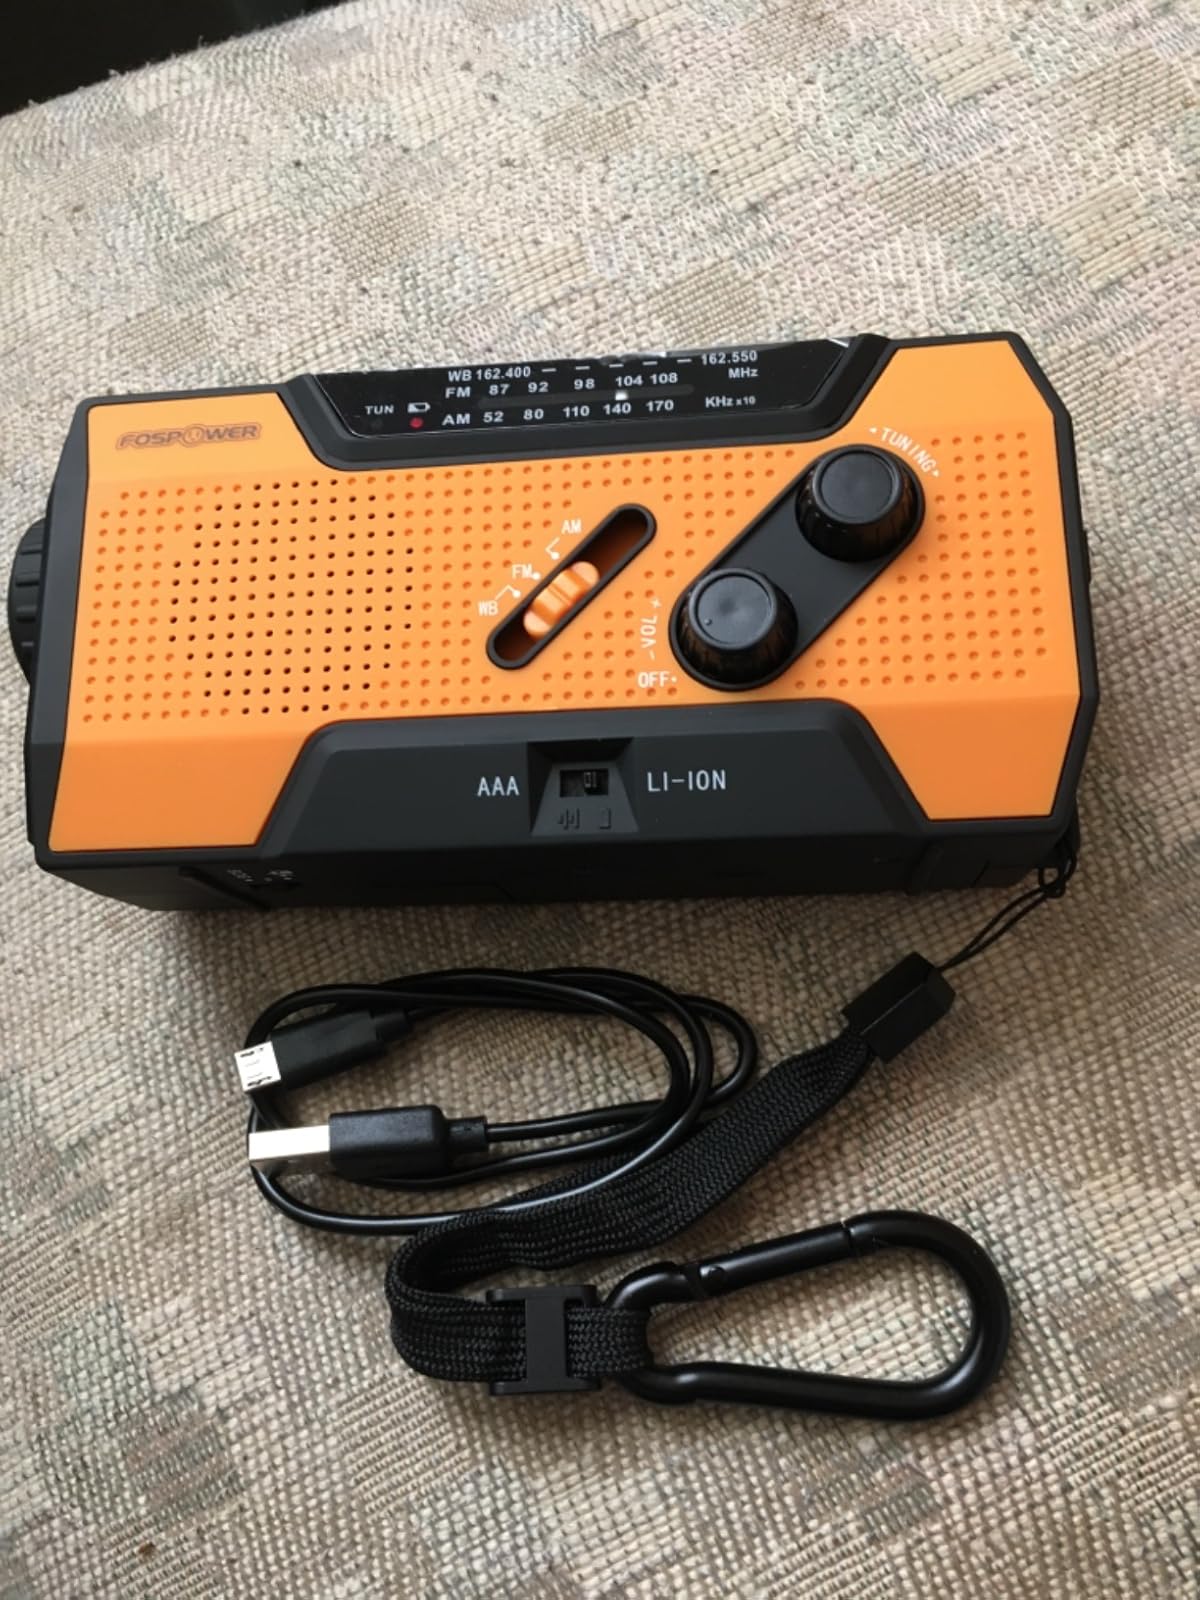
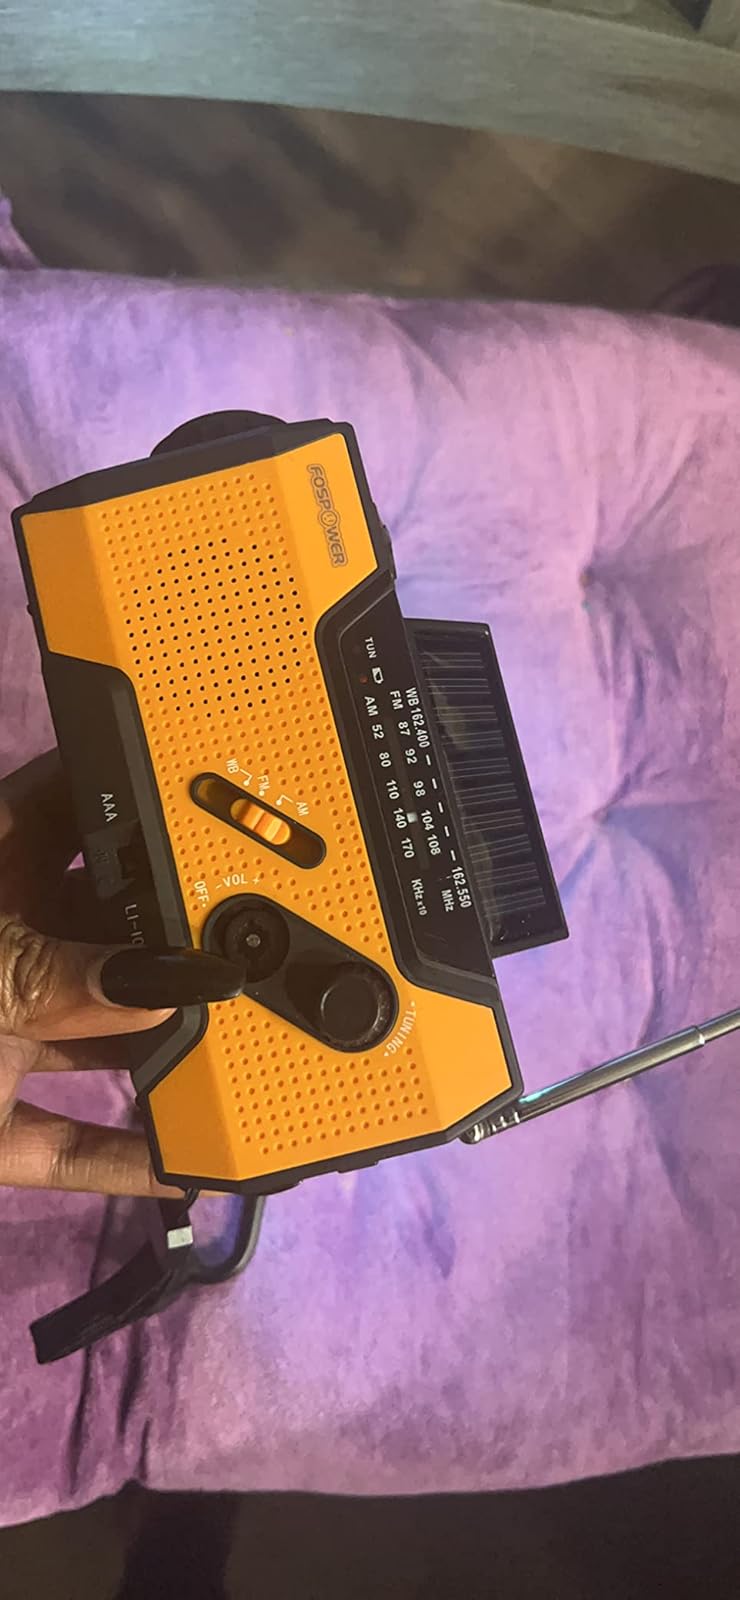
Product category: radio
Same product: yes